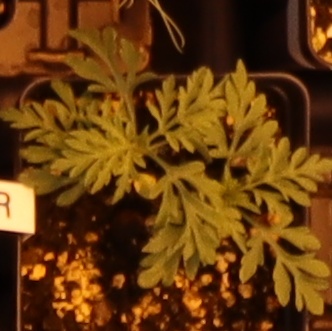
Label: Ragweed